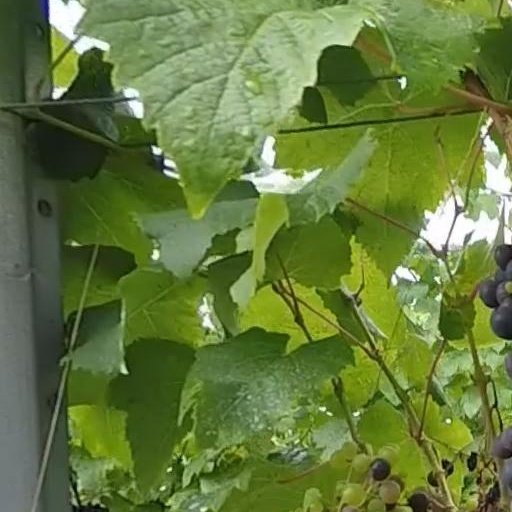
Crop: grape